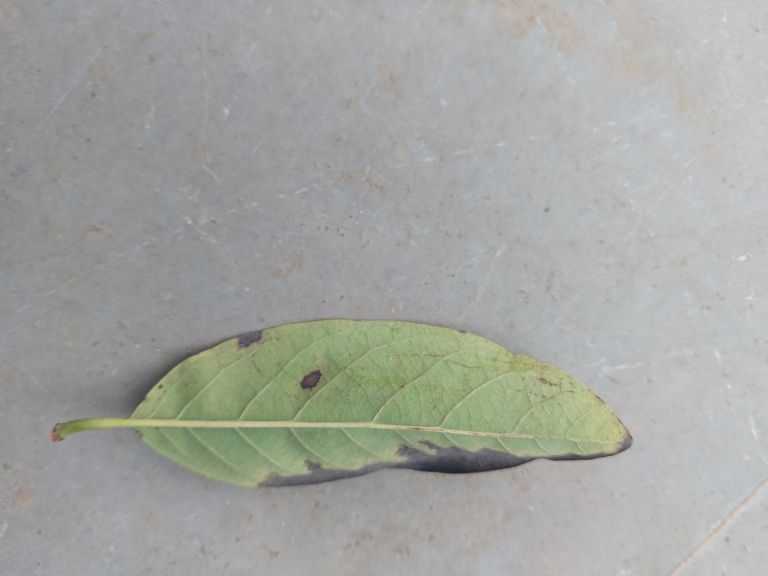
Disease label: Leaf spot on Leaves